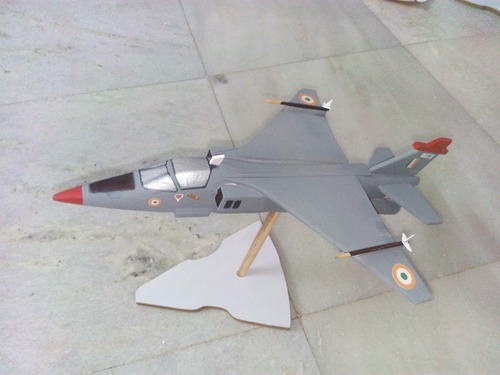
Vehicle type: Planes